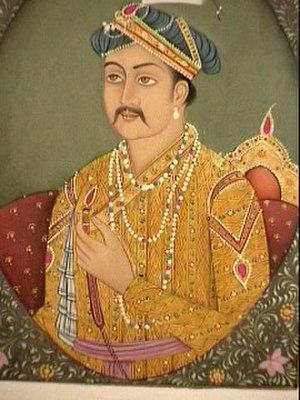
L'Empire moghol est fondé en Inde par Babur, le descendant de Tamerlan, en 1526, lorsqu'il défait Ibrahim Lodi, le dernier sultan de Delhi à la bataille de Pânipat.
Le droit indien est hérité en grande partie de la colonisation britannique, d'où l'influence de la common law, qui a été codifiée en un certain nombre de codes et de lois. Il est aussi influencé par le droit hindou, lequel continue à exercer une influence dans toutes sortes de domaines, et régit le statut personnel des citoyens hindous, de la même façon que le droit musulman régit celui des citoyens musulmans.
Jalâluddin Muhammad Akbar dirige l'Empire moghol de 1556 jusqu'en 1605. Il est généralement considéré comme le plus grand — akbar en arabe — Moghol.